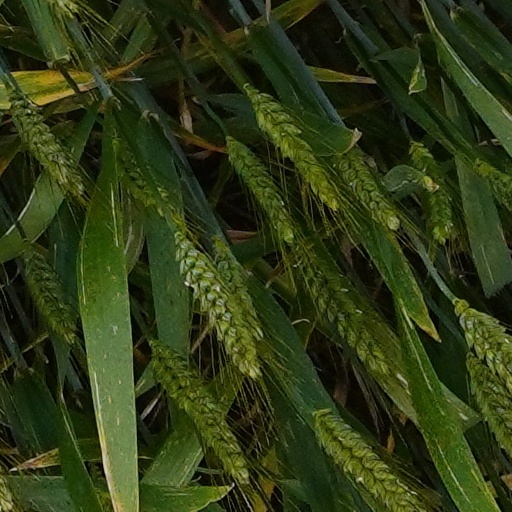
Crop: wheat